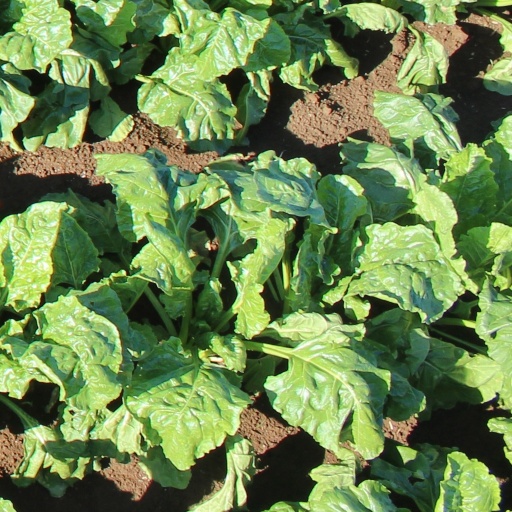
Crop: sugar beet